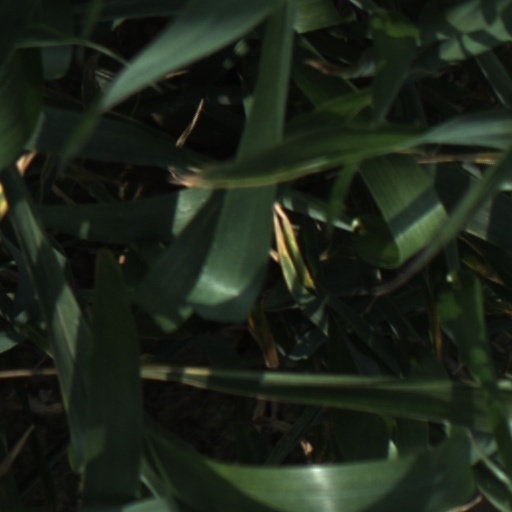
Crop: wheat